Fra Bonaventura Bisi

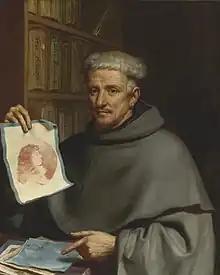
Bonaventura Bisi

Fra' Bonaventura Bisi (9 October 1601 – 5 December 1659) was an Italian painter of the Baroque period. He was also called "Il Pittorino" or "Padre Pittorini", as a Franciscan friar in the convent of S. Francesco in Bologna.